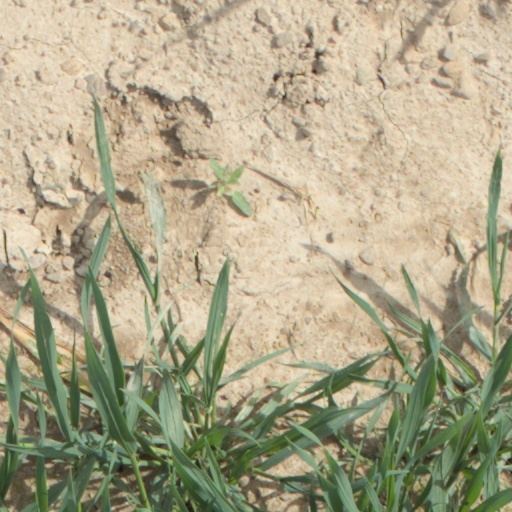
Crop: wheat